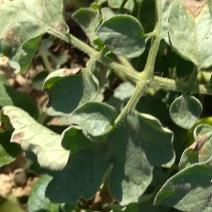
Crop: Tomato
Condition: virosis-d